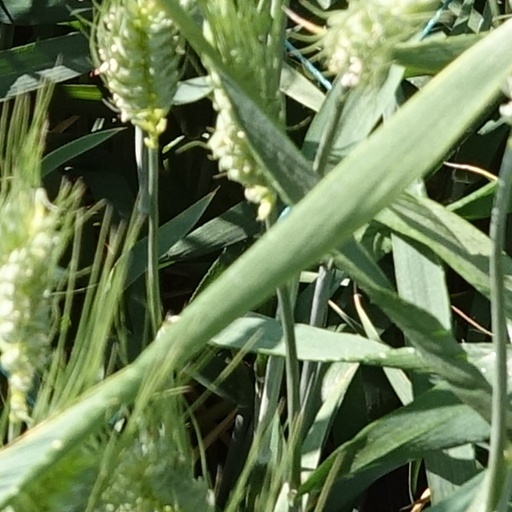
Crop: wheat